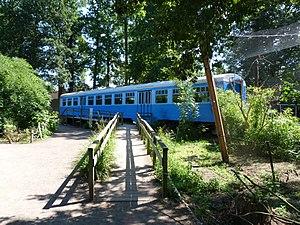
Les voitures M2 sont des voitures à voyageurs pour trafic intérieur régional de la SNCB construites à 620 exemplaires de 1958 à 1960 et désormais retirées du service.